Li Yinhui

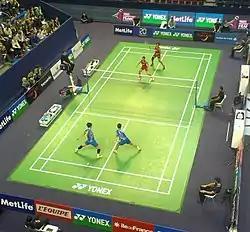
Li Yinhui (lower left corner) in the 2016 French Super Series

Li competed at the 2020 Summer Olympics in Tokyo, Japan. Partnered with Du Yue, she finished in the quarter-finals after defeated by the eventual gold medalist Greysia Polii and Apriyani Rahayu of Indonesia in rubber games.